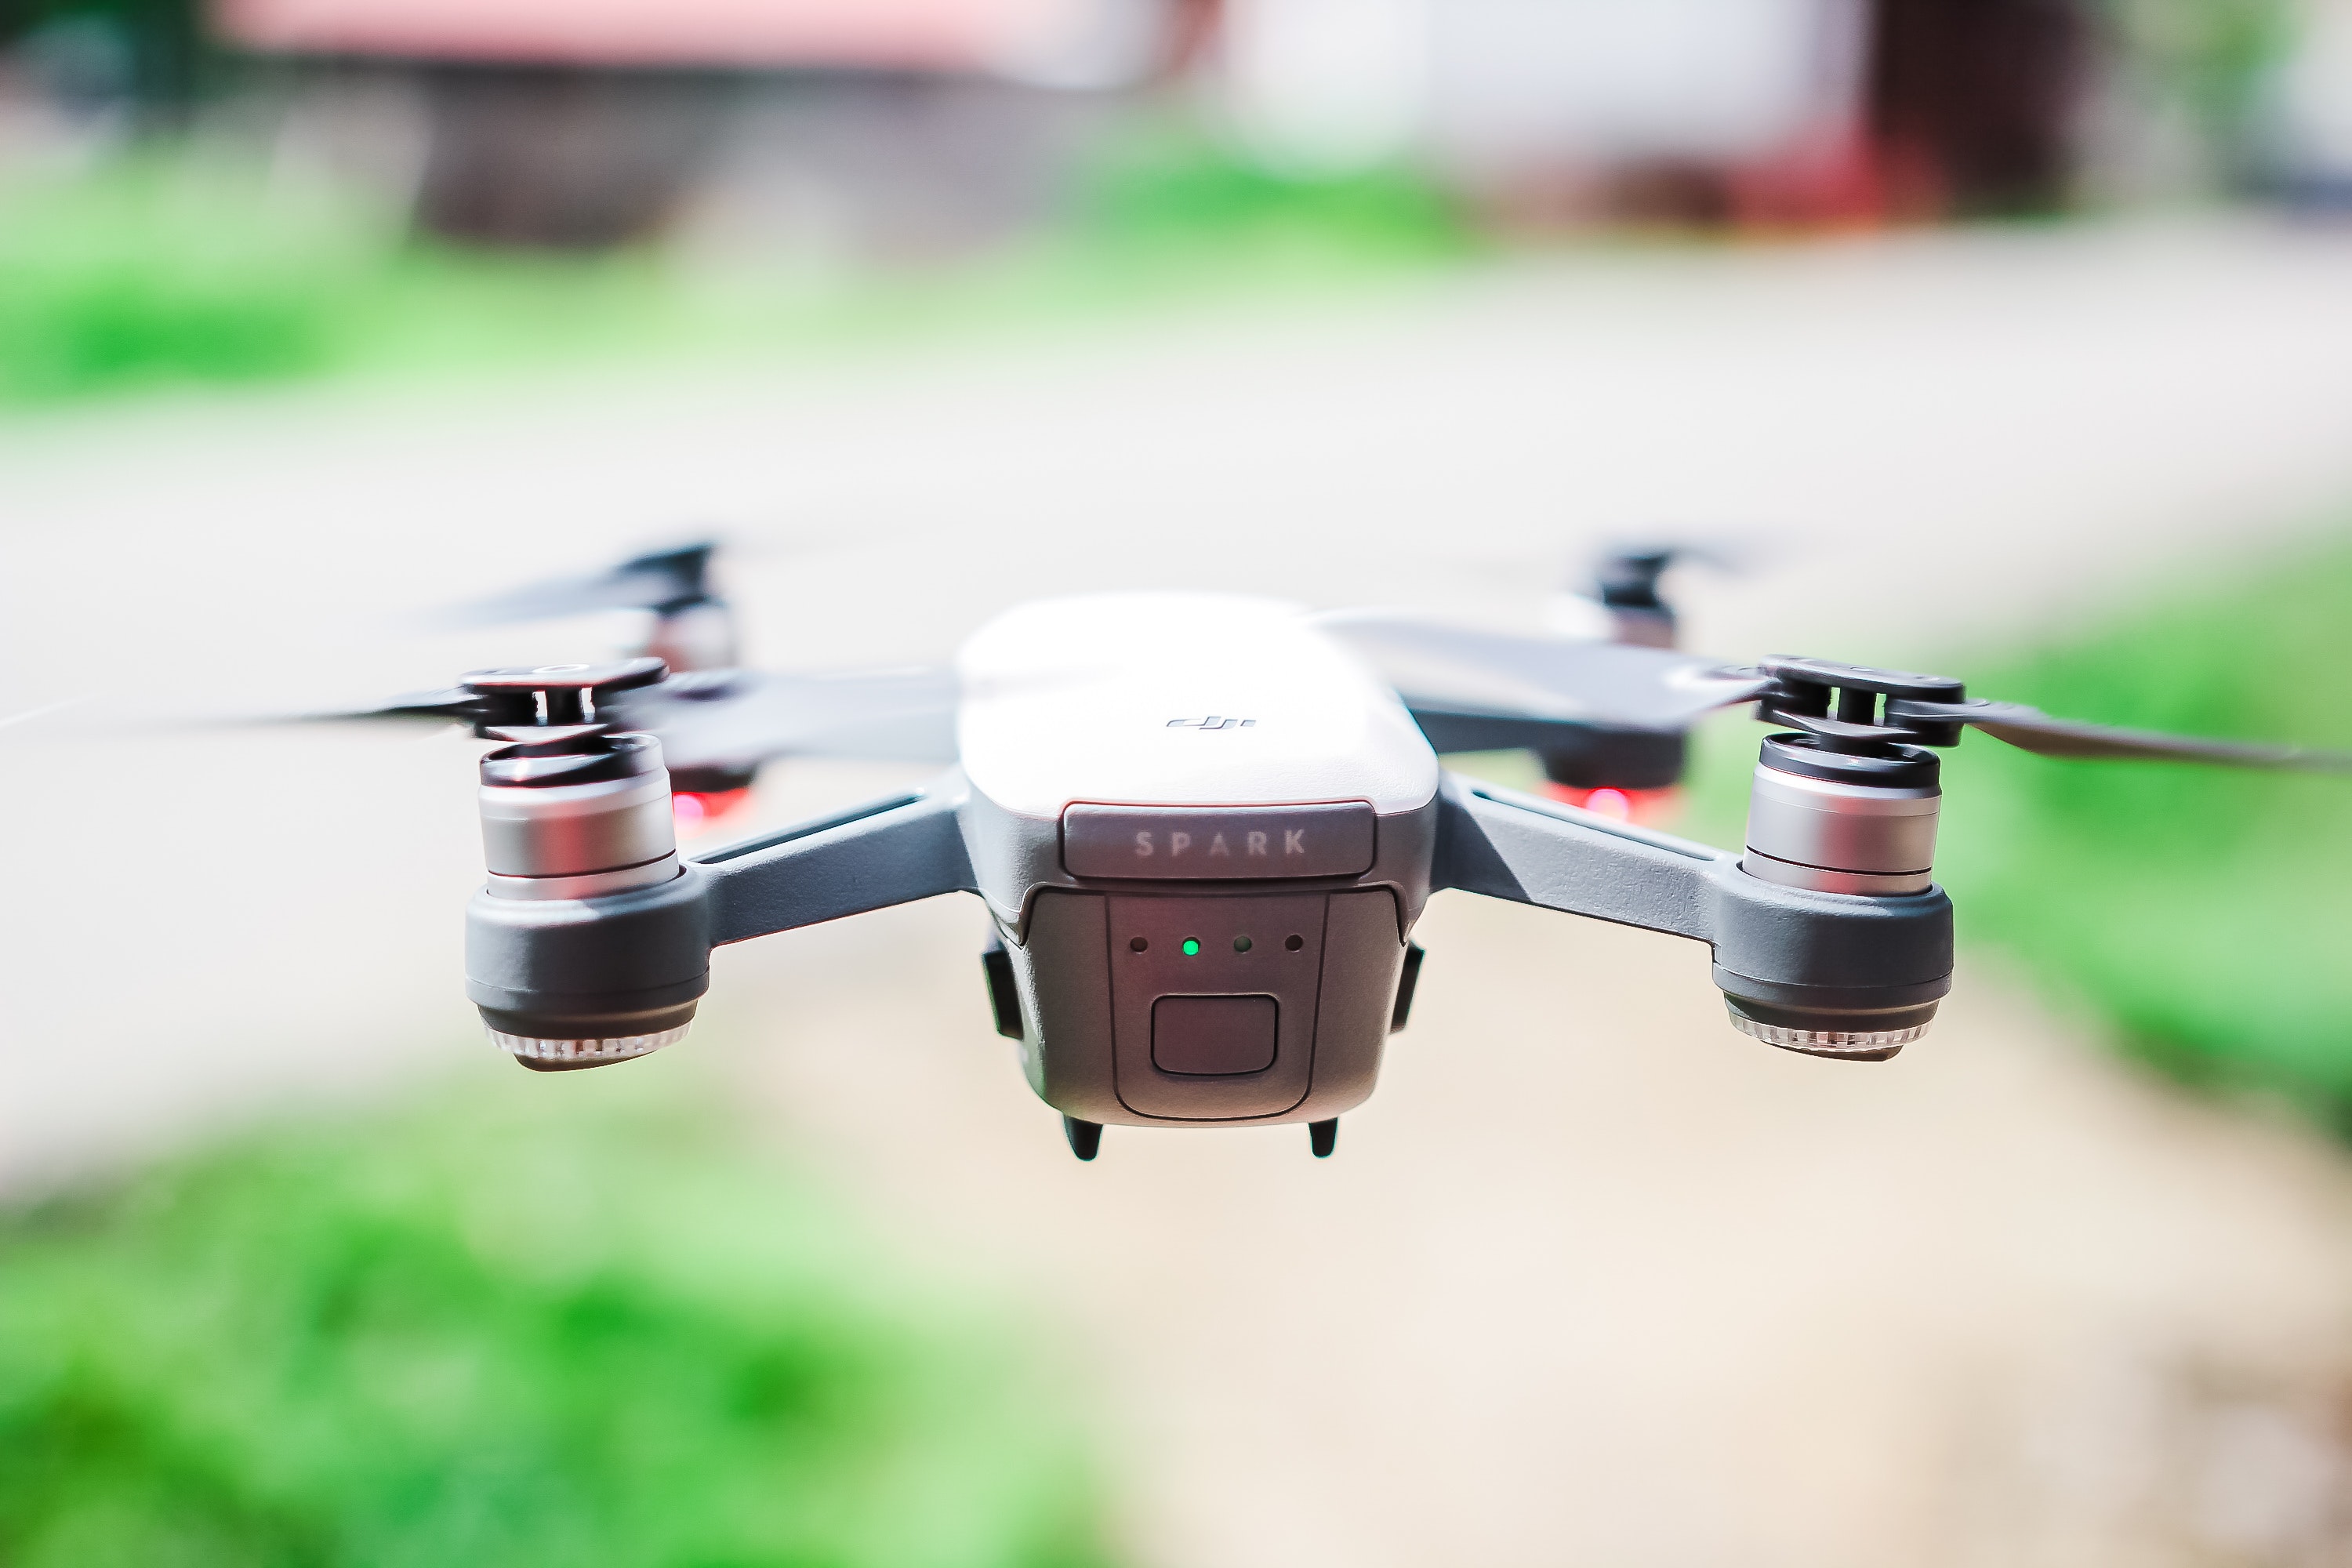
vehicle, grass, scale model, photography, toy, radio controlled toy, model aircraft, action figure